Inland Waterways Association

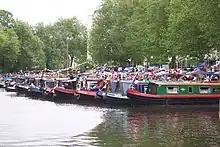
Canalway Cavalcade at Little Venice, May 2005

An annual event since 1983, organised by IWA at Little Venice, London over the early May Bank Holiday weekend, combining a boat rally with a trade show, activities and entertainments.